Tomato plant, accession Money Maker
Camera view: vertical (180 deg); turntable rotation: 330 degrees
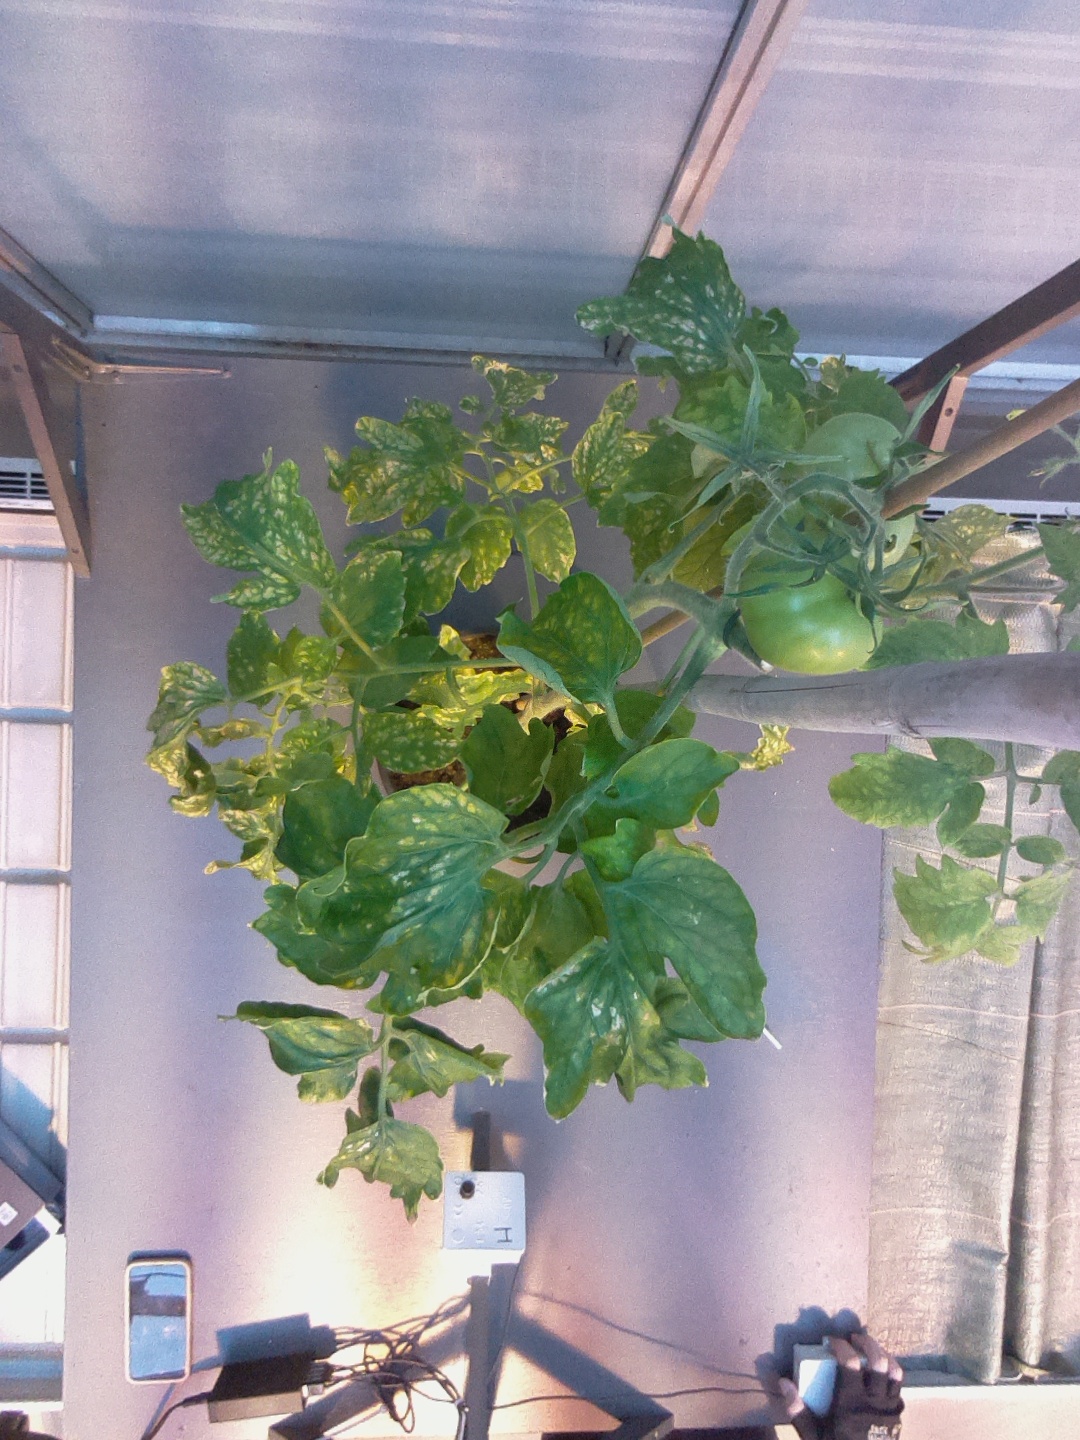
BBCH growth stage 75: 50%-60% of final fruit size